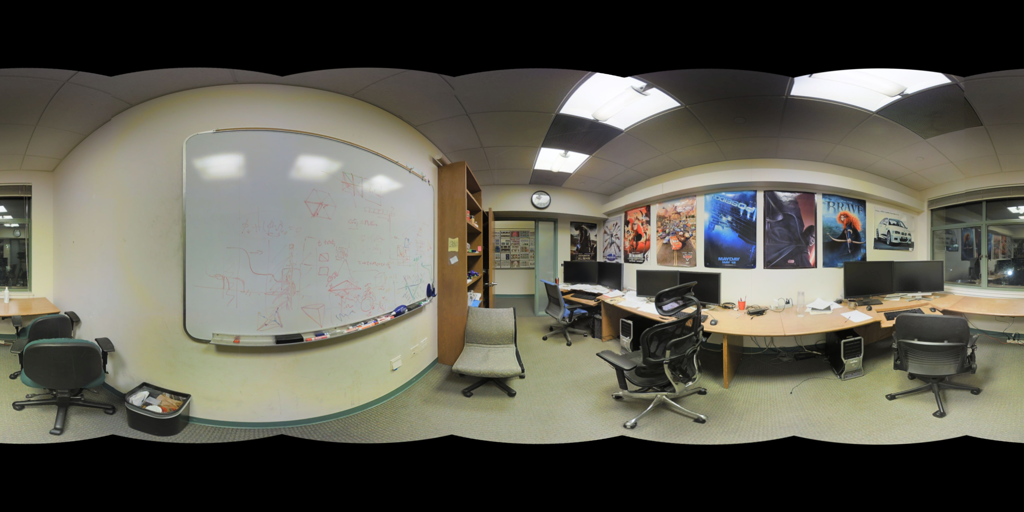
Referred object: Clock above the door

Referred object: turn left to face the large whiteboard

Referred object: the chair opposite the whiteboard